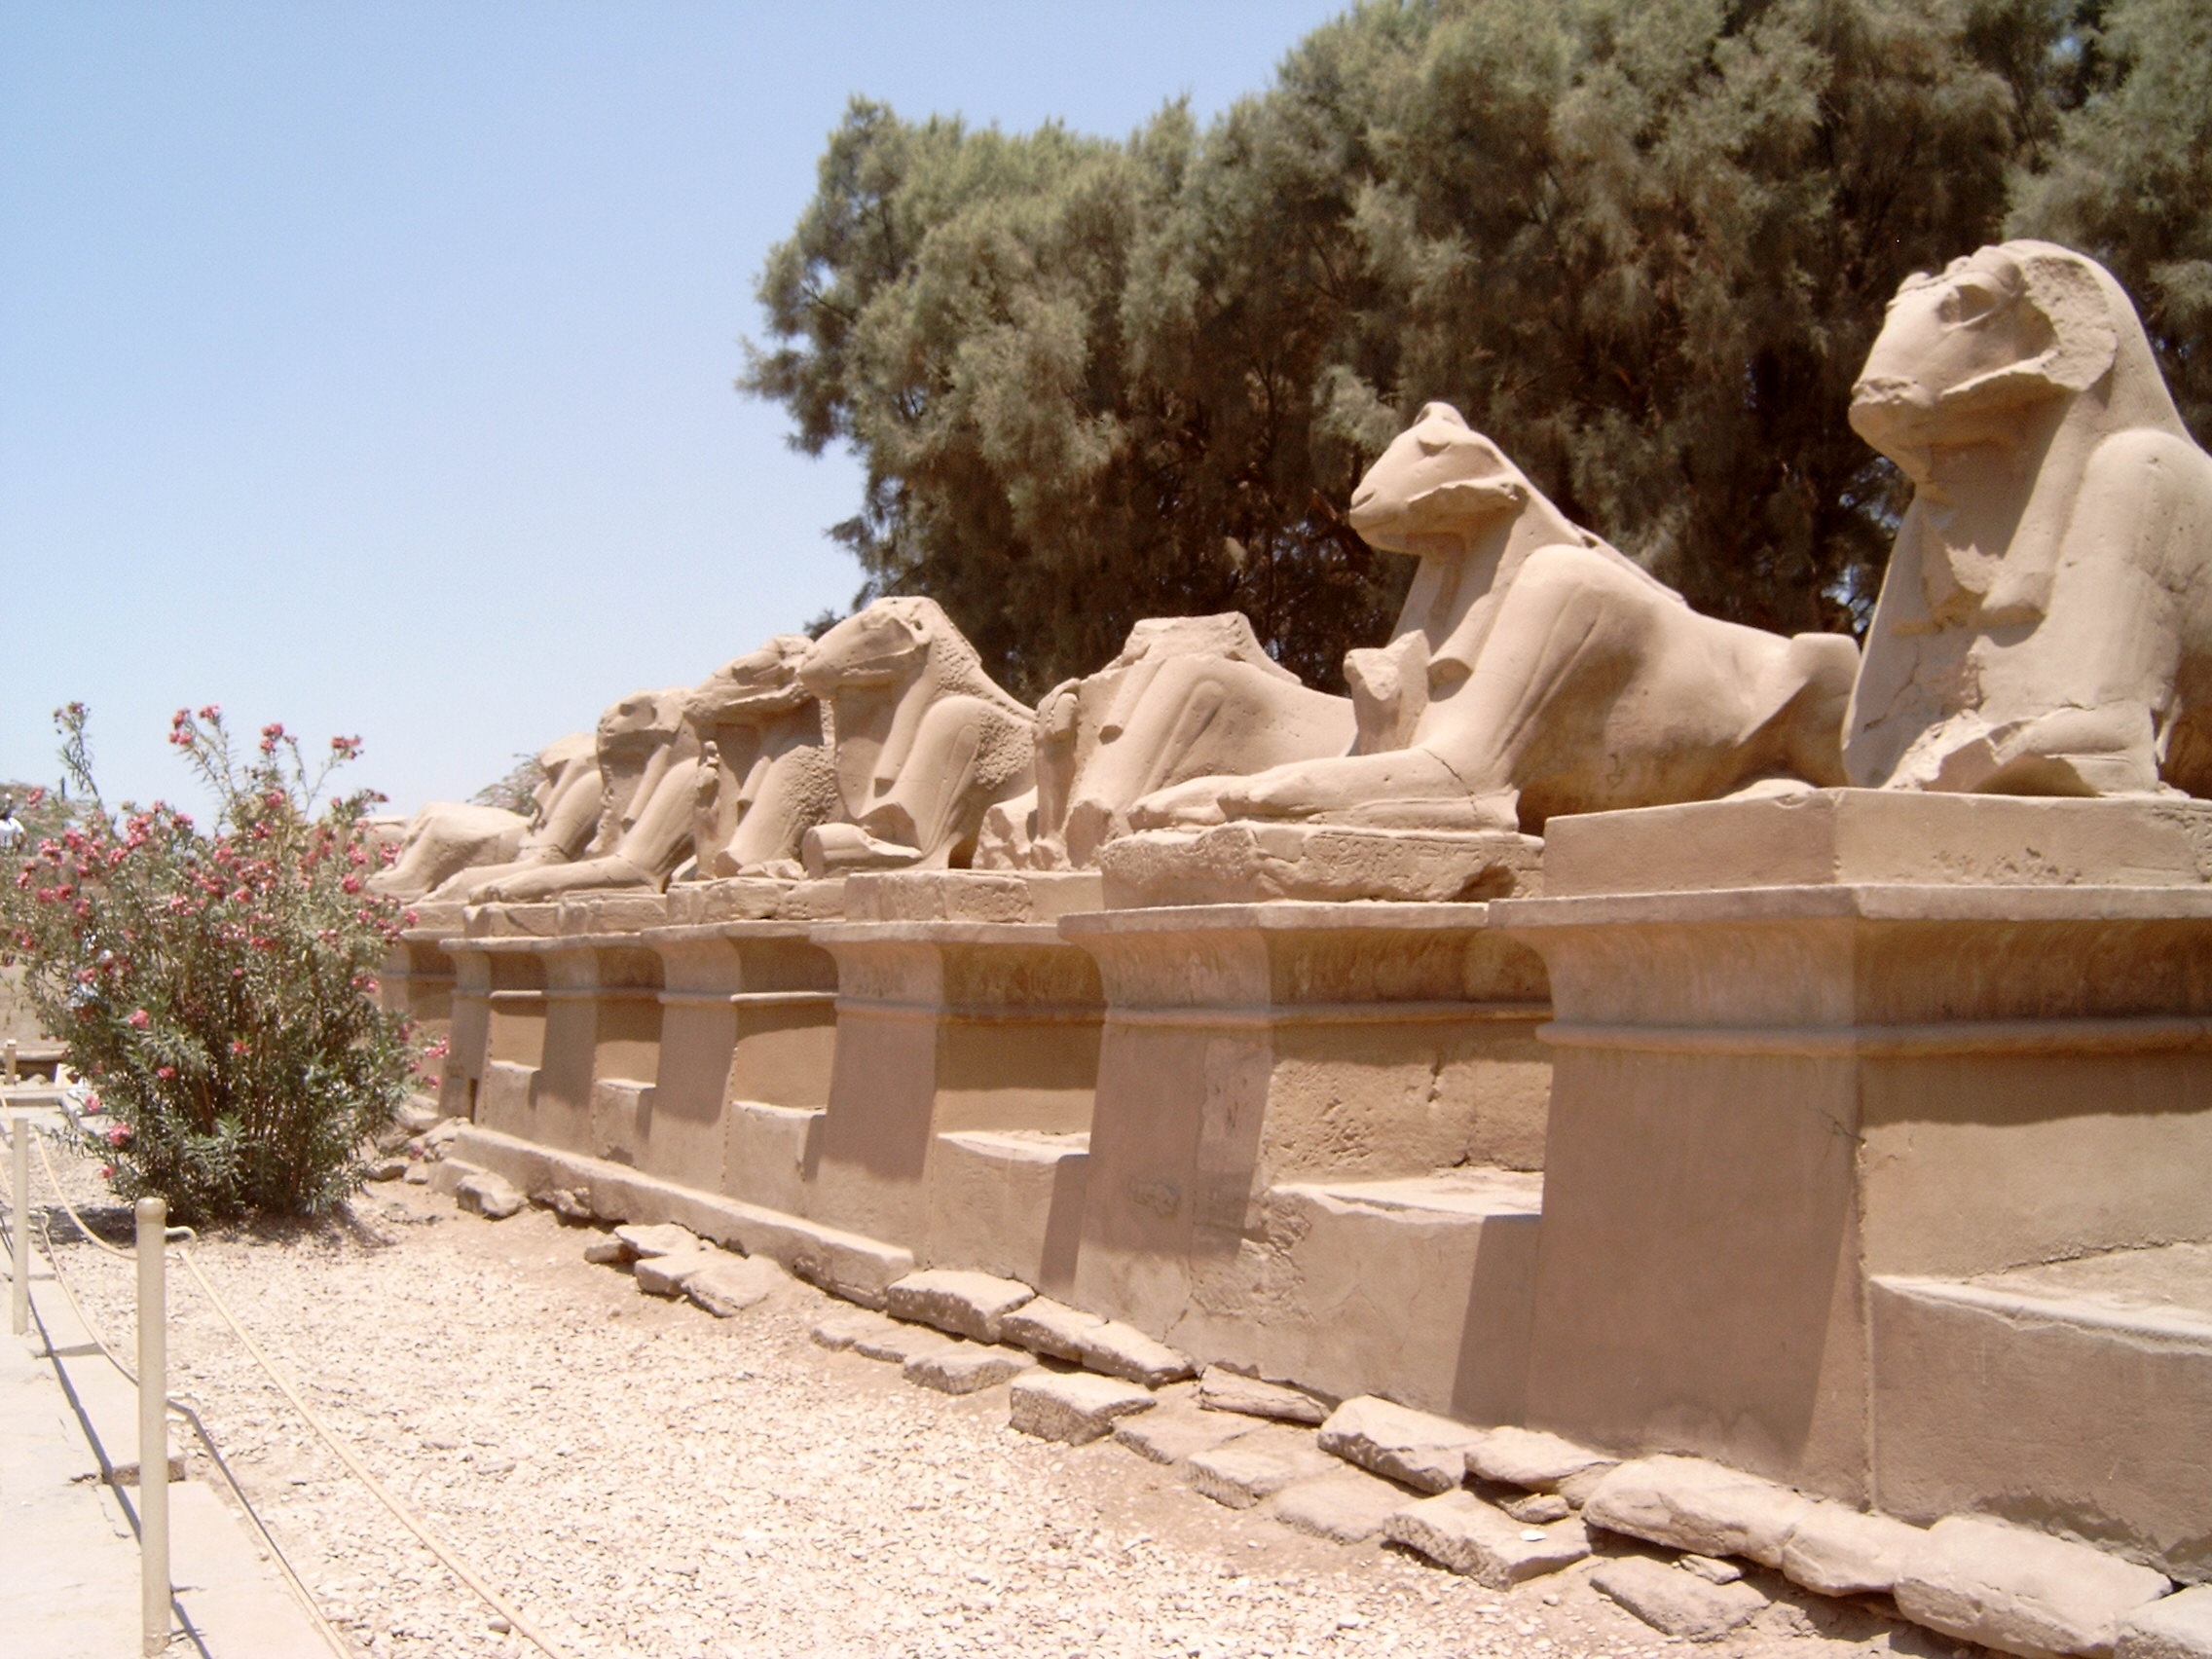
sand, monument, egypt, sculpture, temple, culture, history, image, luxor, antiquities, ancient history